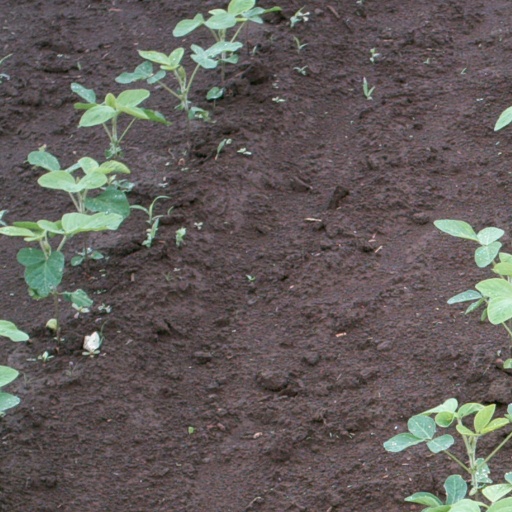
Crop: soybean